Hot Wheels Extreme Racing

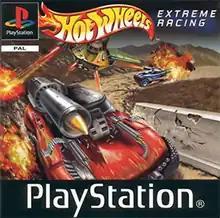
"Hot Wheels: Extreme Racing" cover art

Hot Wheels: Extreme Racing is a racing game for the PlayStation, released in 2001. It features vehicles based on the Hot Wheels series of toys.